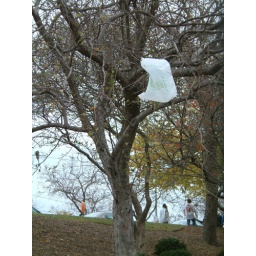
White bag in tree